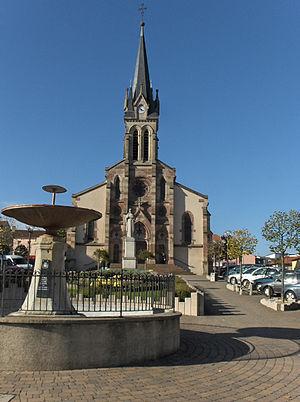
Photographie de la place sainte Marthe sur laquelle se trouve l'Eglise Saint François de Stiring-Wendel
Stiring-Wendel est une commune française de l'agglomération de Forbach, située dans le département de la Moselle en région Grand Est. Le territoire de la commune, d'une superficie de seulement trois cent soixante hectares, est limitrophe de l'Allemagne.